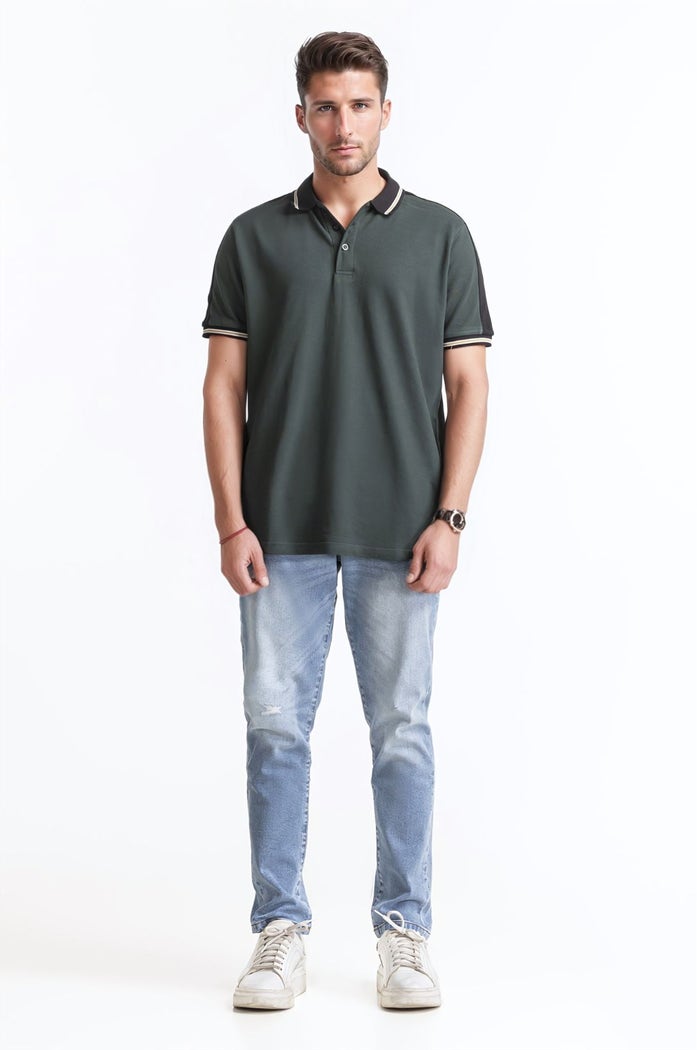
dark green tipped piqu polo tee